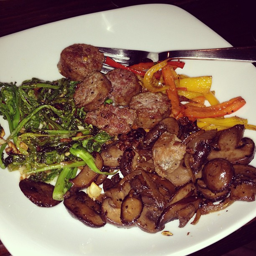
a close up of a plate of food with broccoli
A plate of food featuring meat and vegetables.
On the plate is what looks like fried sausage, greens, bell peppers and mushrooms and onions.
a white plate with some meat mushrooms and vegetables
A plate of vegetables and meat thrown together.